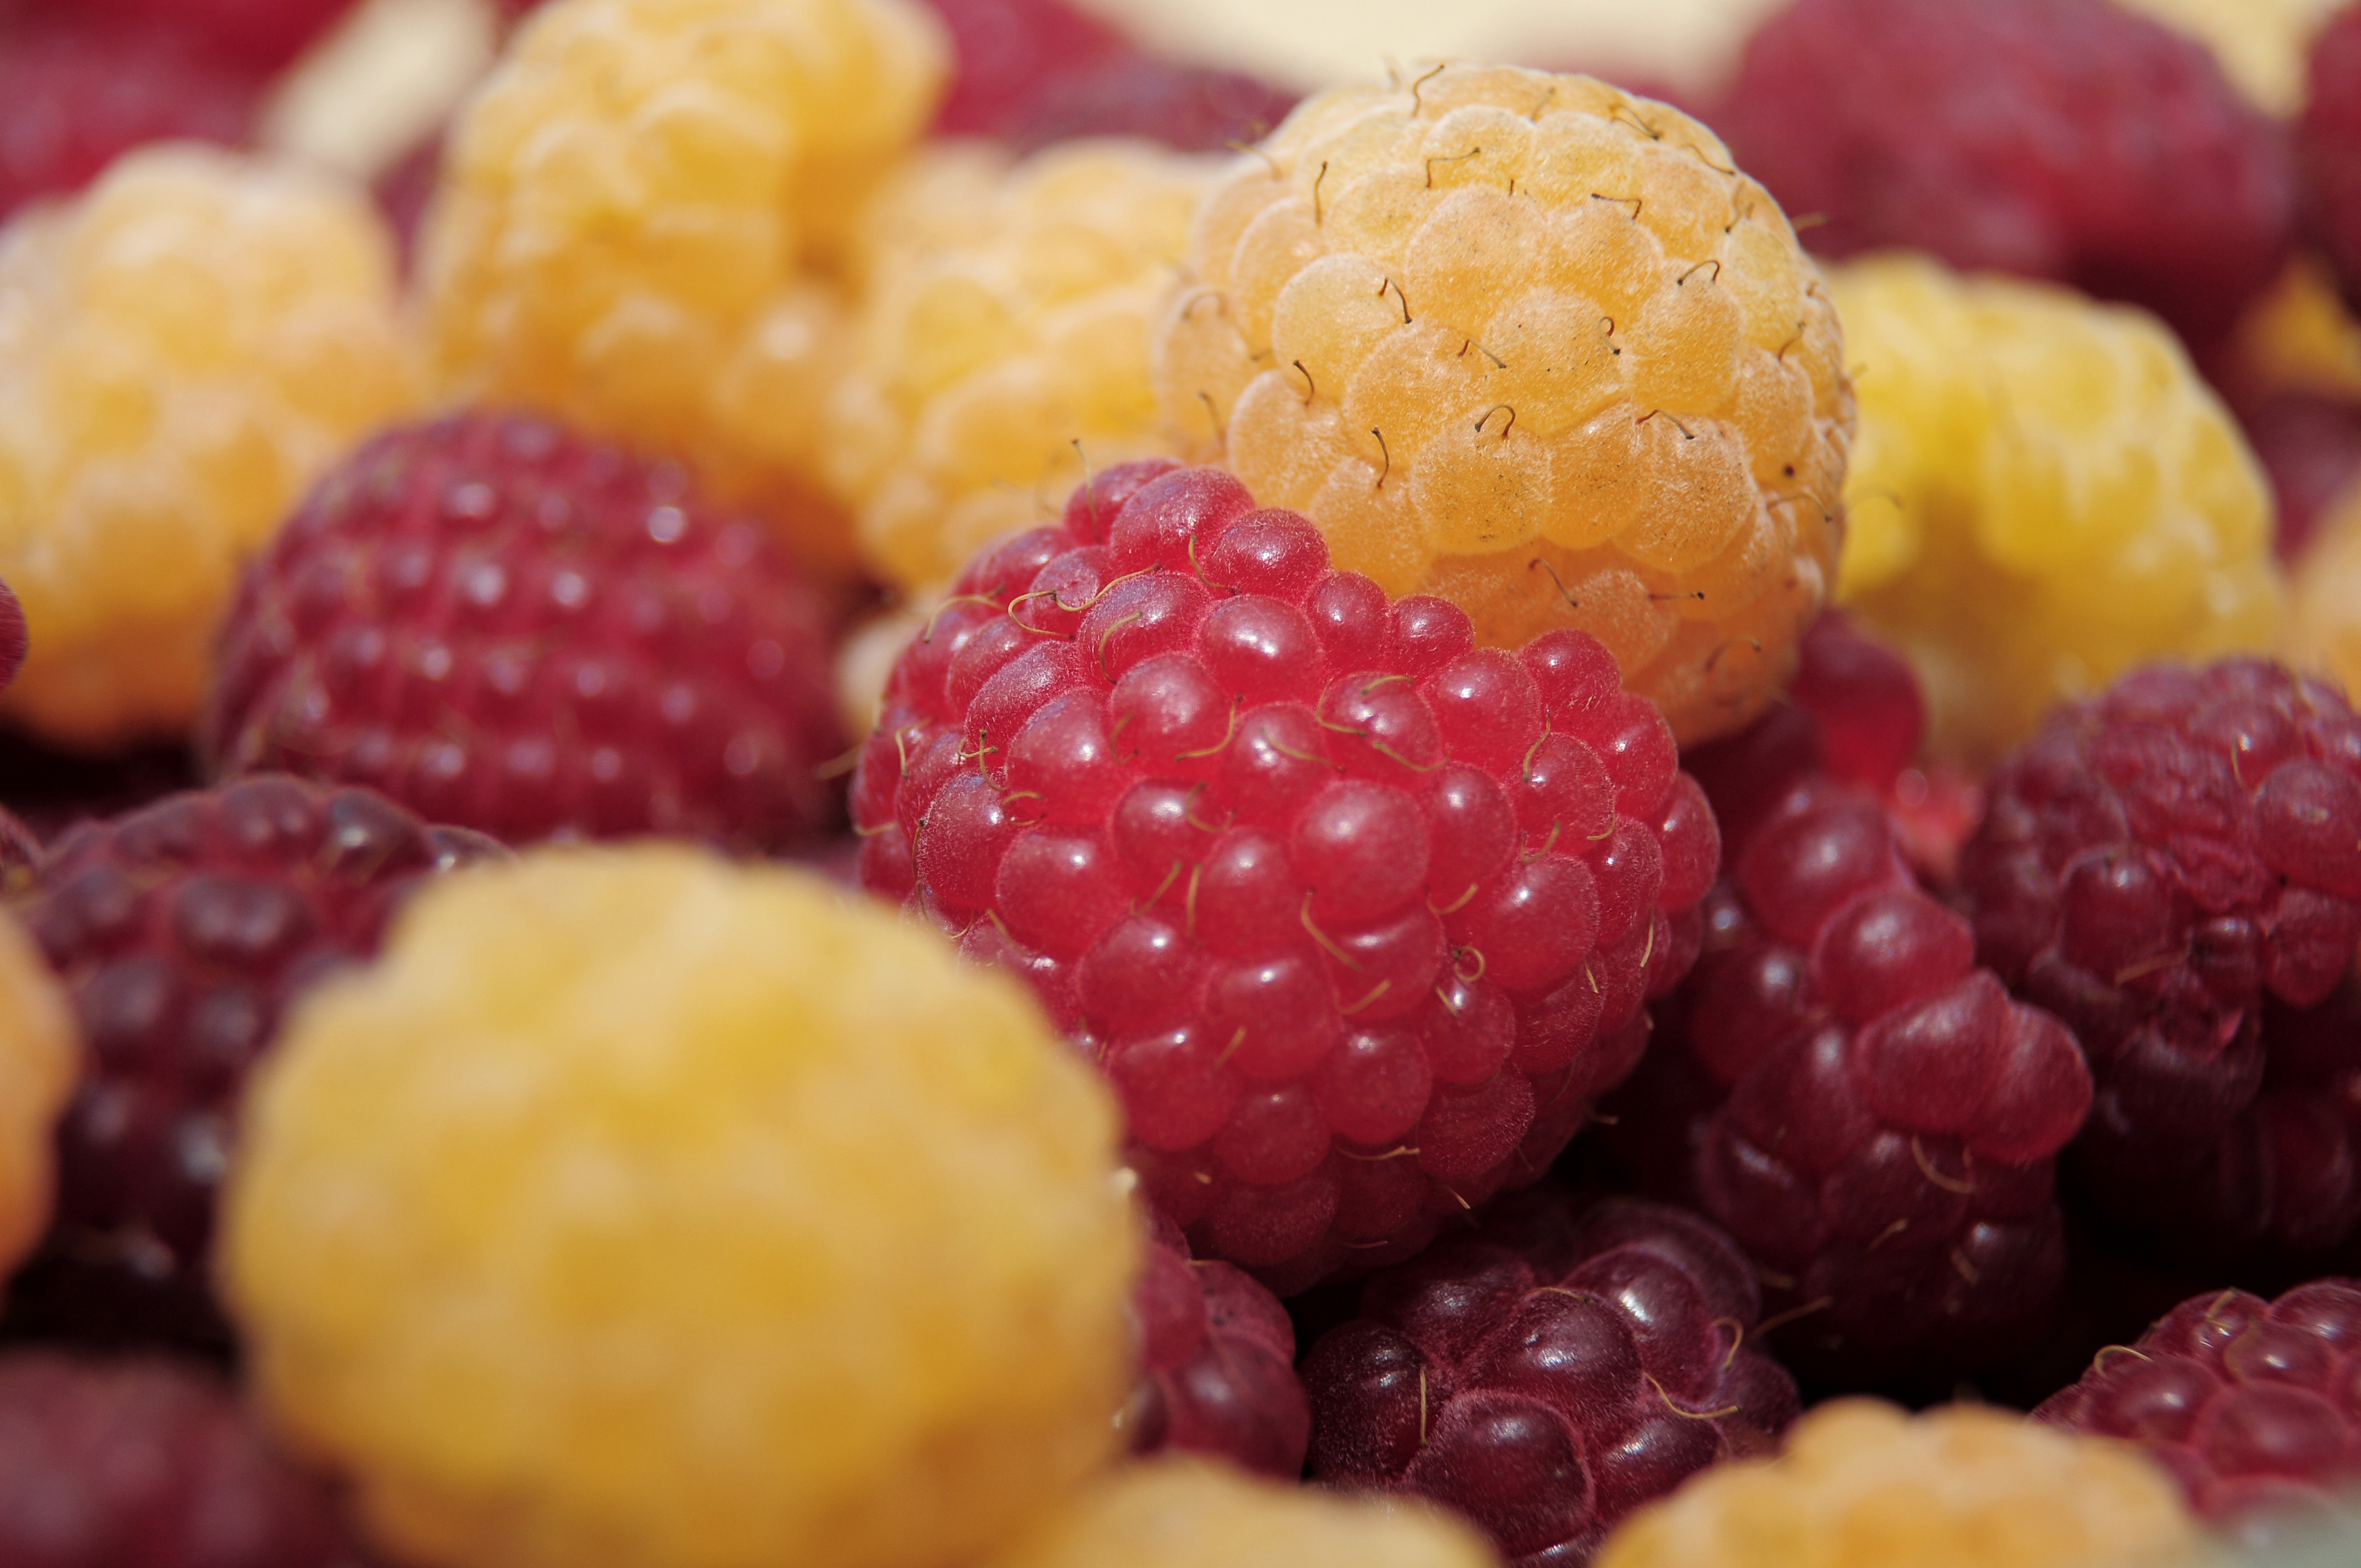
plant, raspberry, fruit, berry, meal, food, red, produce, breakfast, dessert, blackberry, raspberries, frutti di bosco